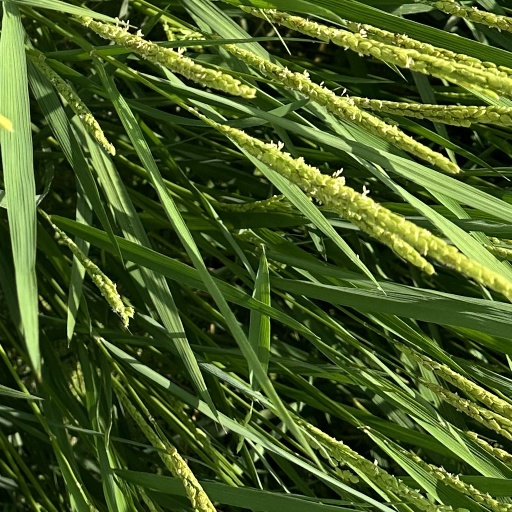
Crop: rice